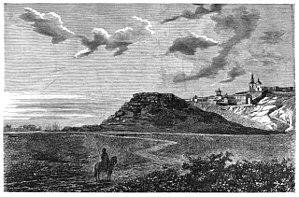
L’Adaev est une race de chevaux de selle et de trait léger originaire des régions désertiques du sud du Kazakhstan. Il constitue l'un des deux types de la race kazakhe, avec le Jabe. Plus fin et moins rustique que ce dernier, l'Adaev est de type « Turc oriental ». Il est surtout utilisé pour les sports équestres locaux et la garde des troupeaux. Les juments sont traites pour leur lait. Comme la plupart des chevaux kazakhs, il arrive que l'Adaev soit abattu pour sa viande, bien qu'il ne s'agisse que d'une finalité secondaire. Méconnu hors de son berceau d'élevage, il s'est répandu dans les pays voisins du Turkménistan et de l'Ouzbékistan, avec près de 29 000 individus dénombrés en 1990.